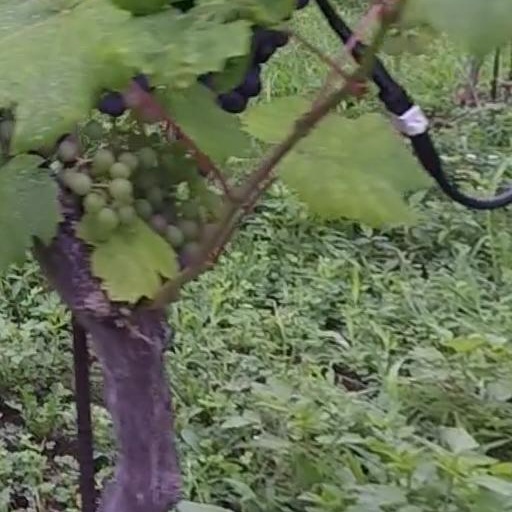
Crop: grape